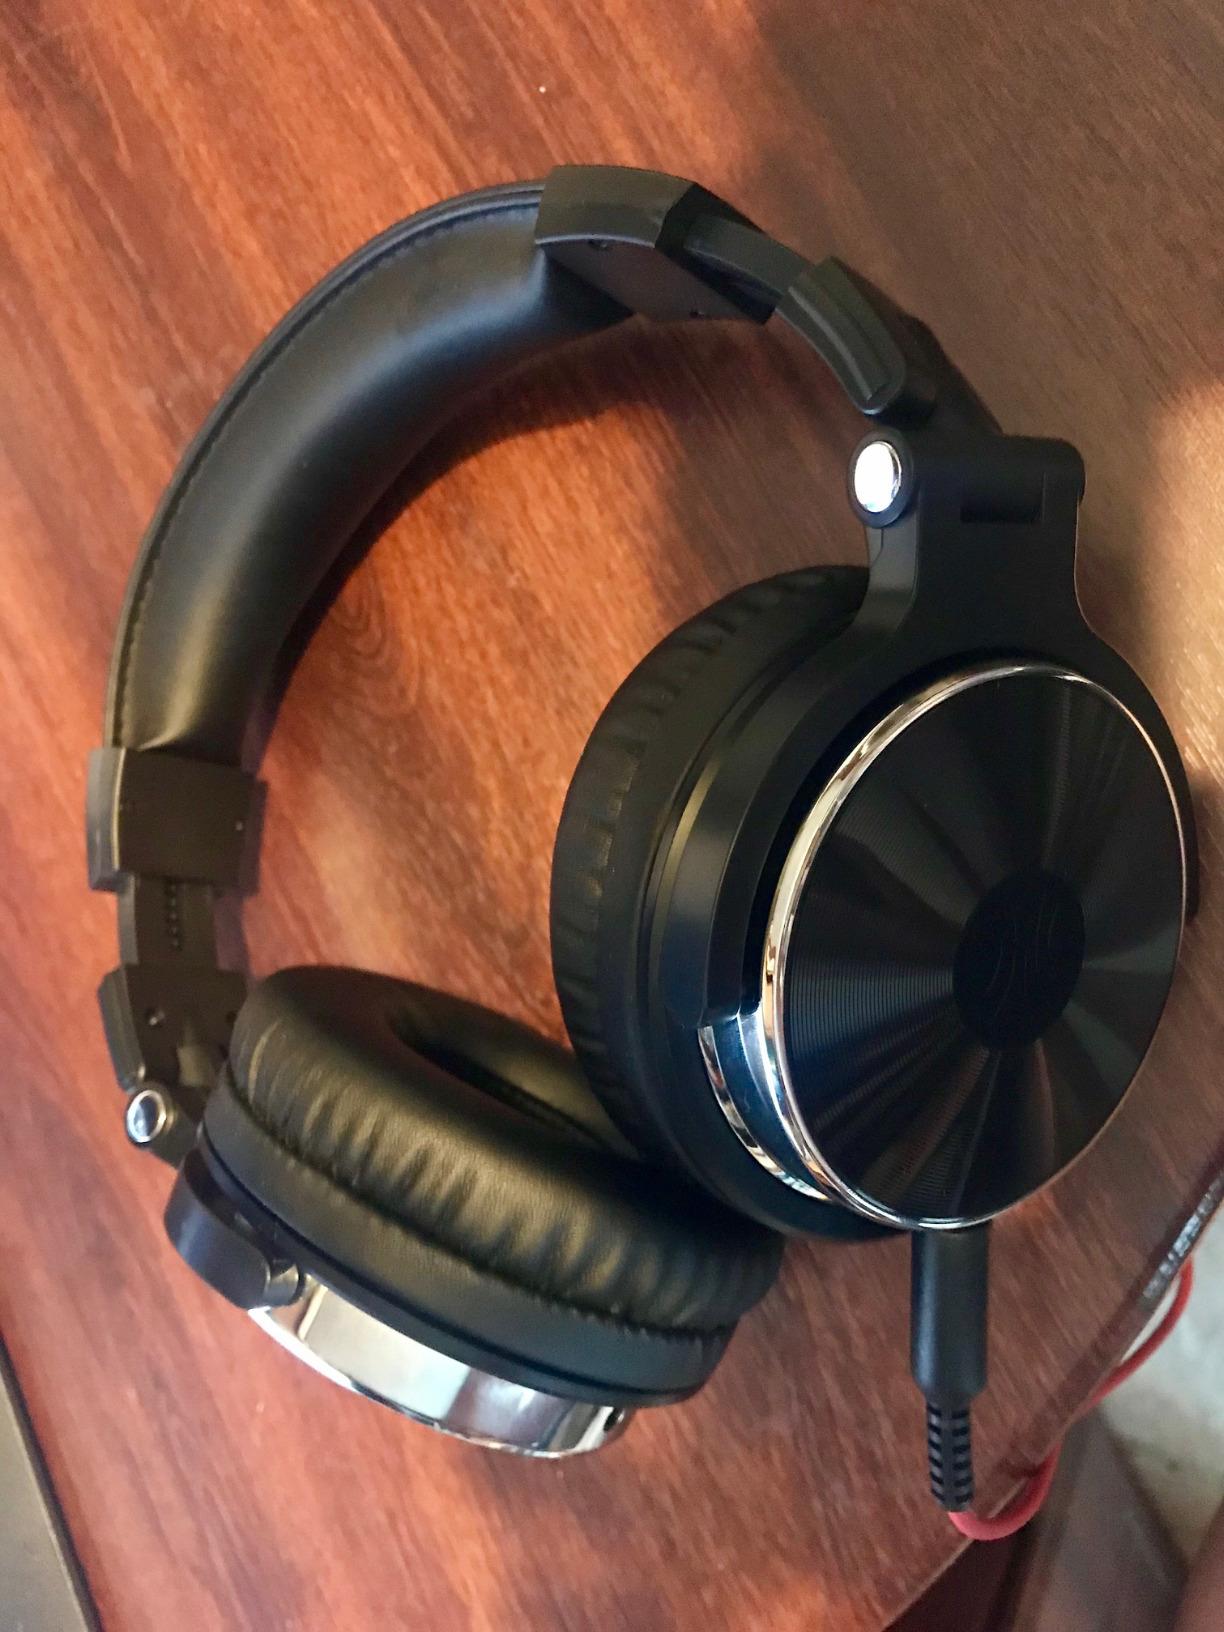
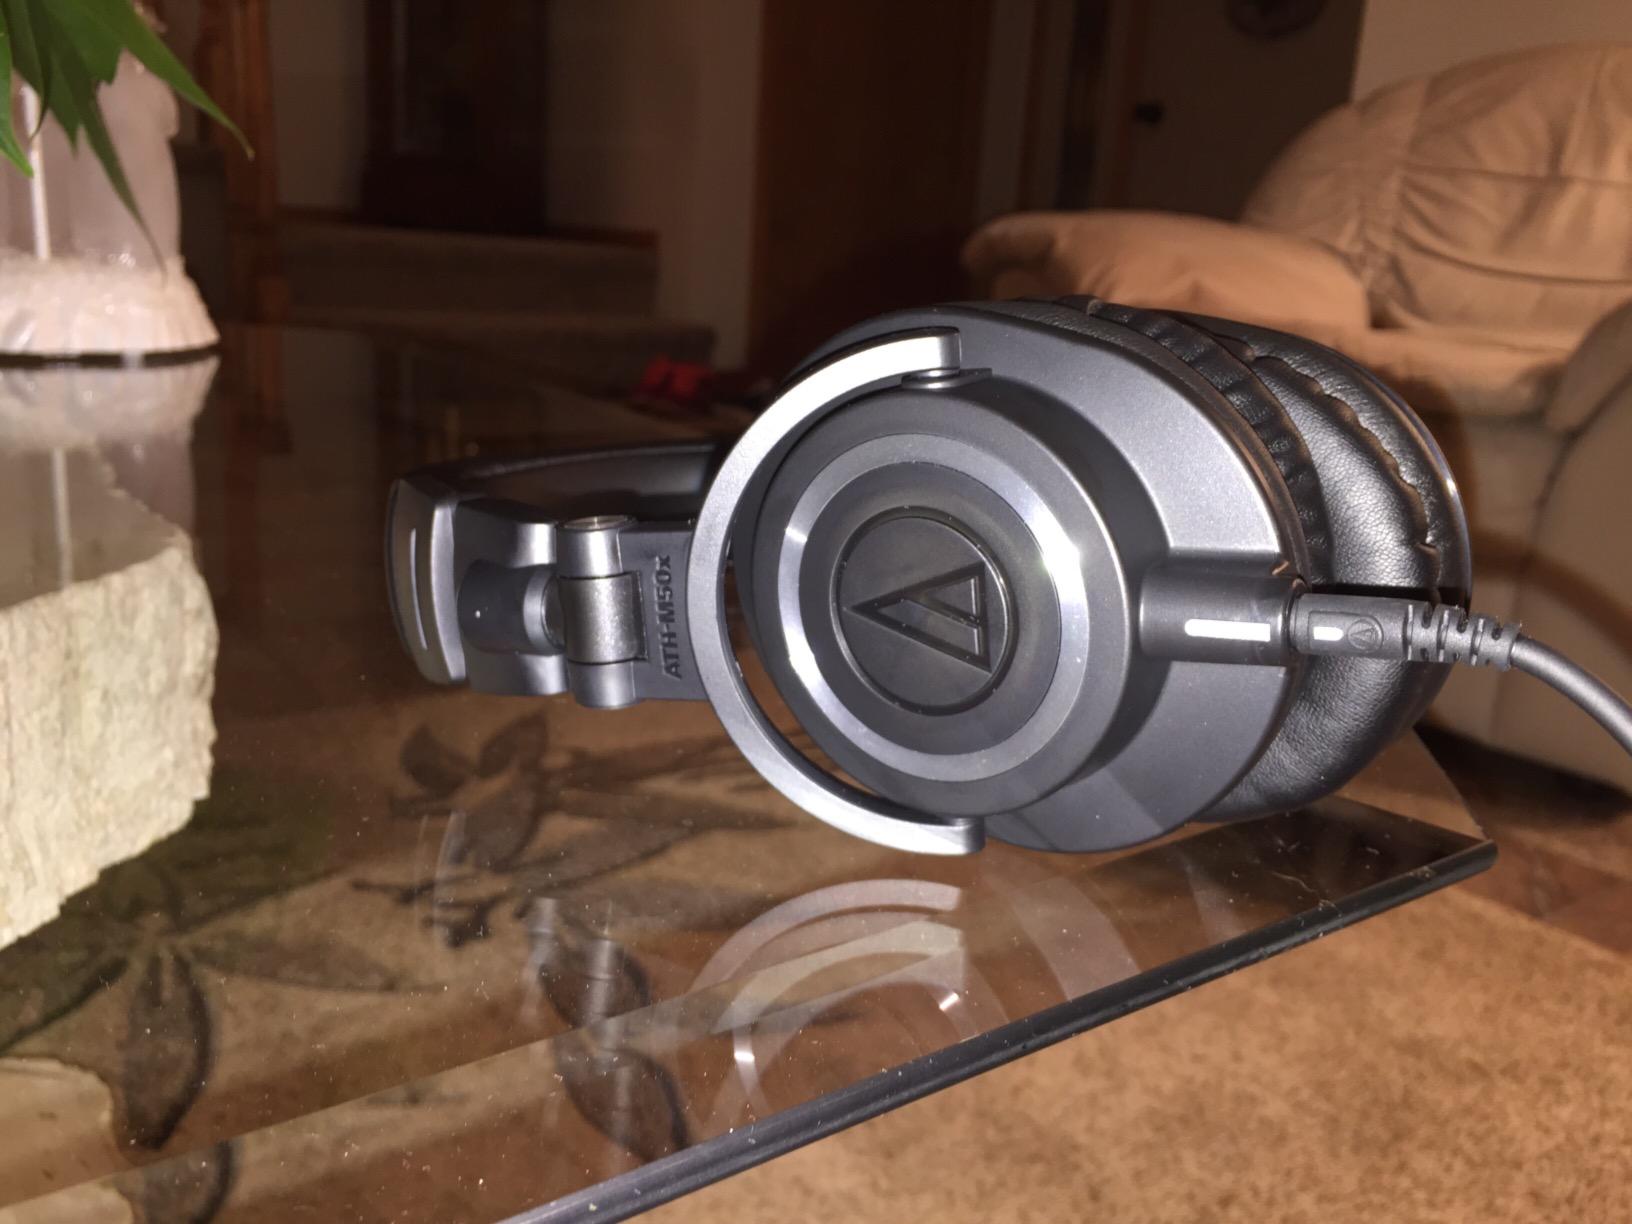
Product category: headphones
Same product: no